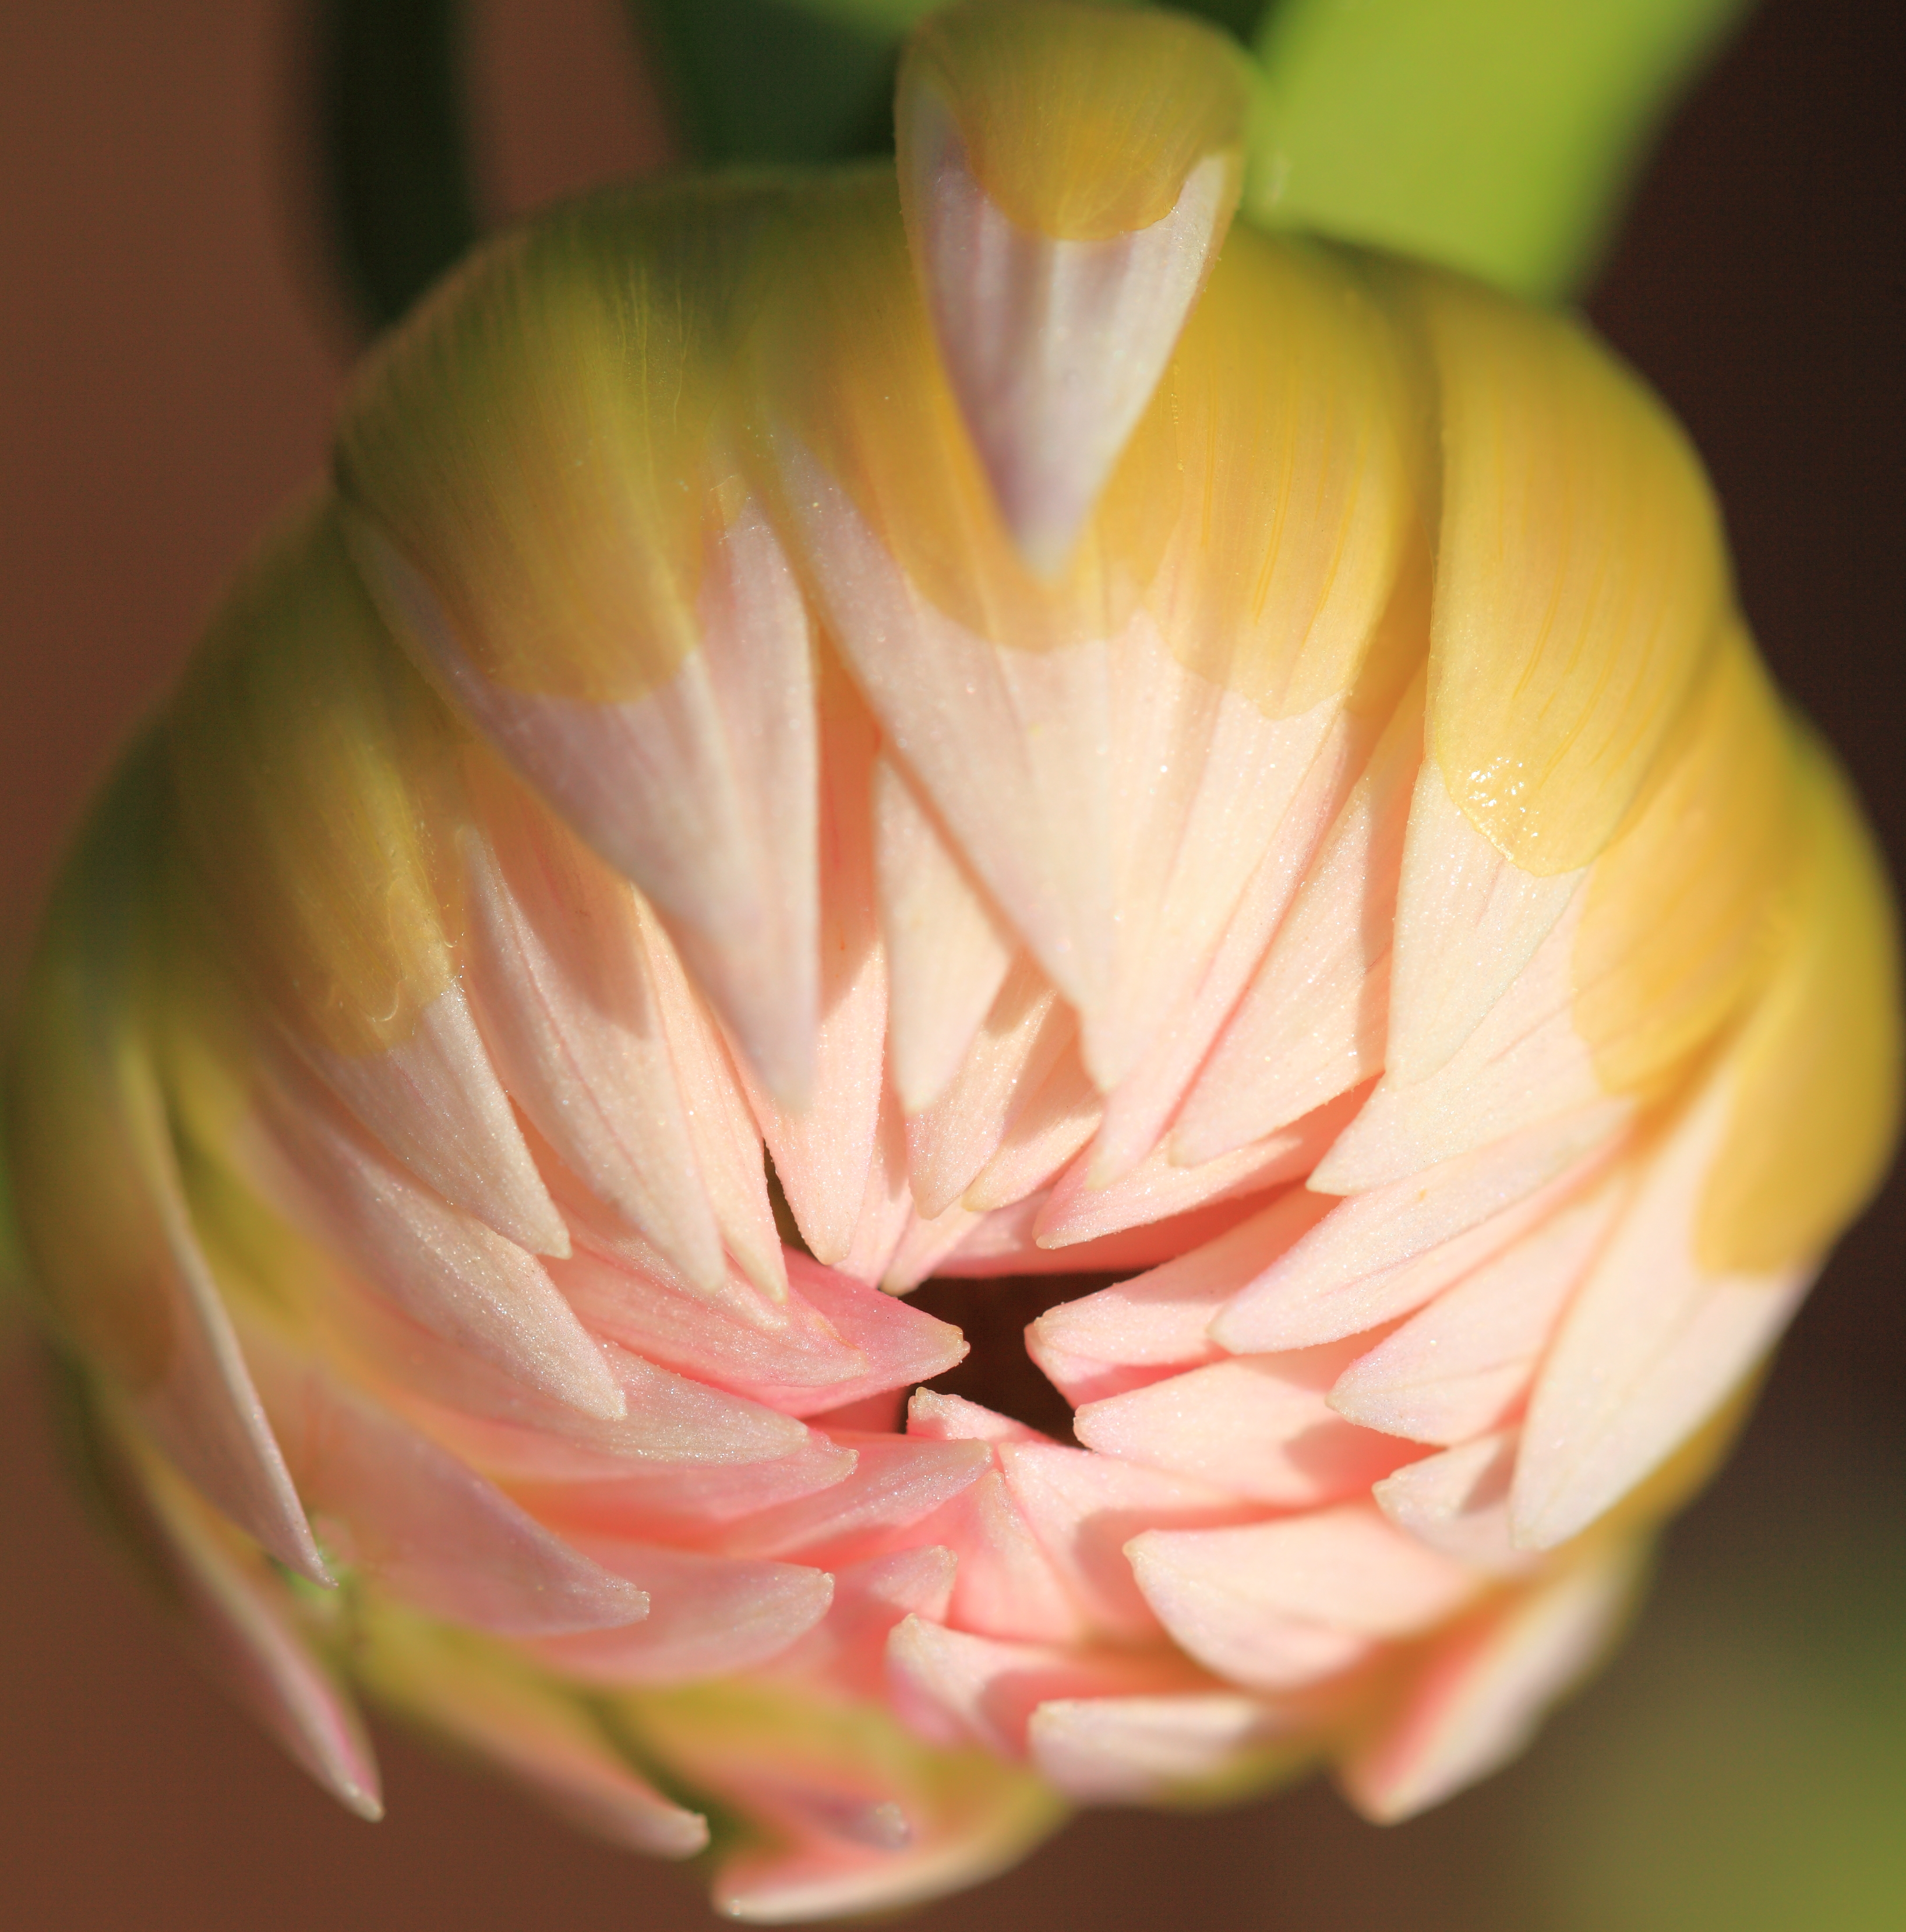
blossom, plant, photography, leaf, flower, petal, high, botany, yellow, pink, aquatic plant, flora, close up, dahlia, cool image, tokyo, 5d, hires, bud, markii, hi, res, resolution, jindaishokubutsukouen, choufu, macro photography, flowering plant, plant stem, land plant